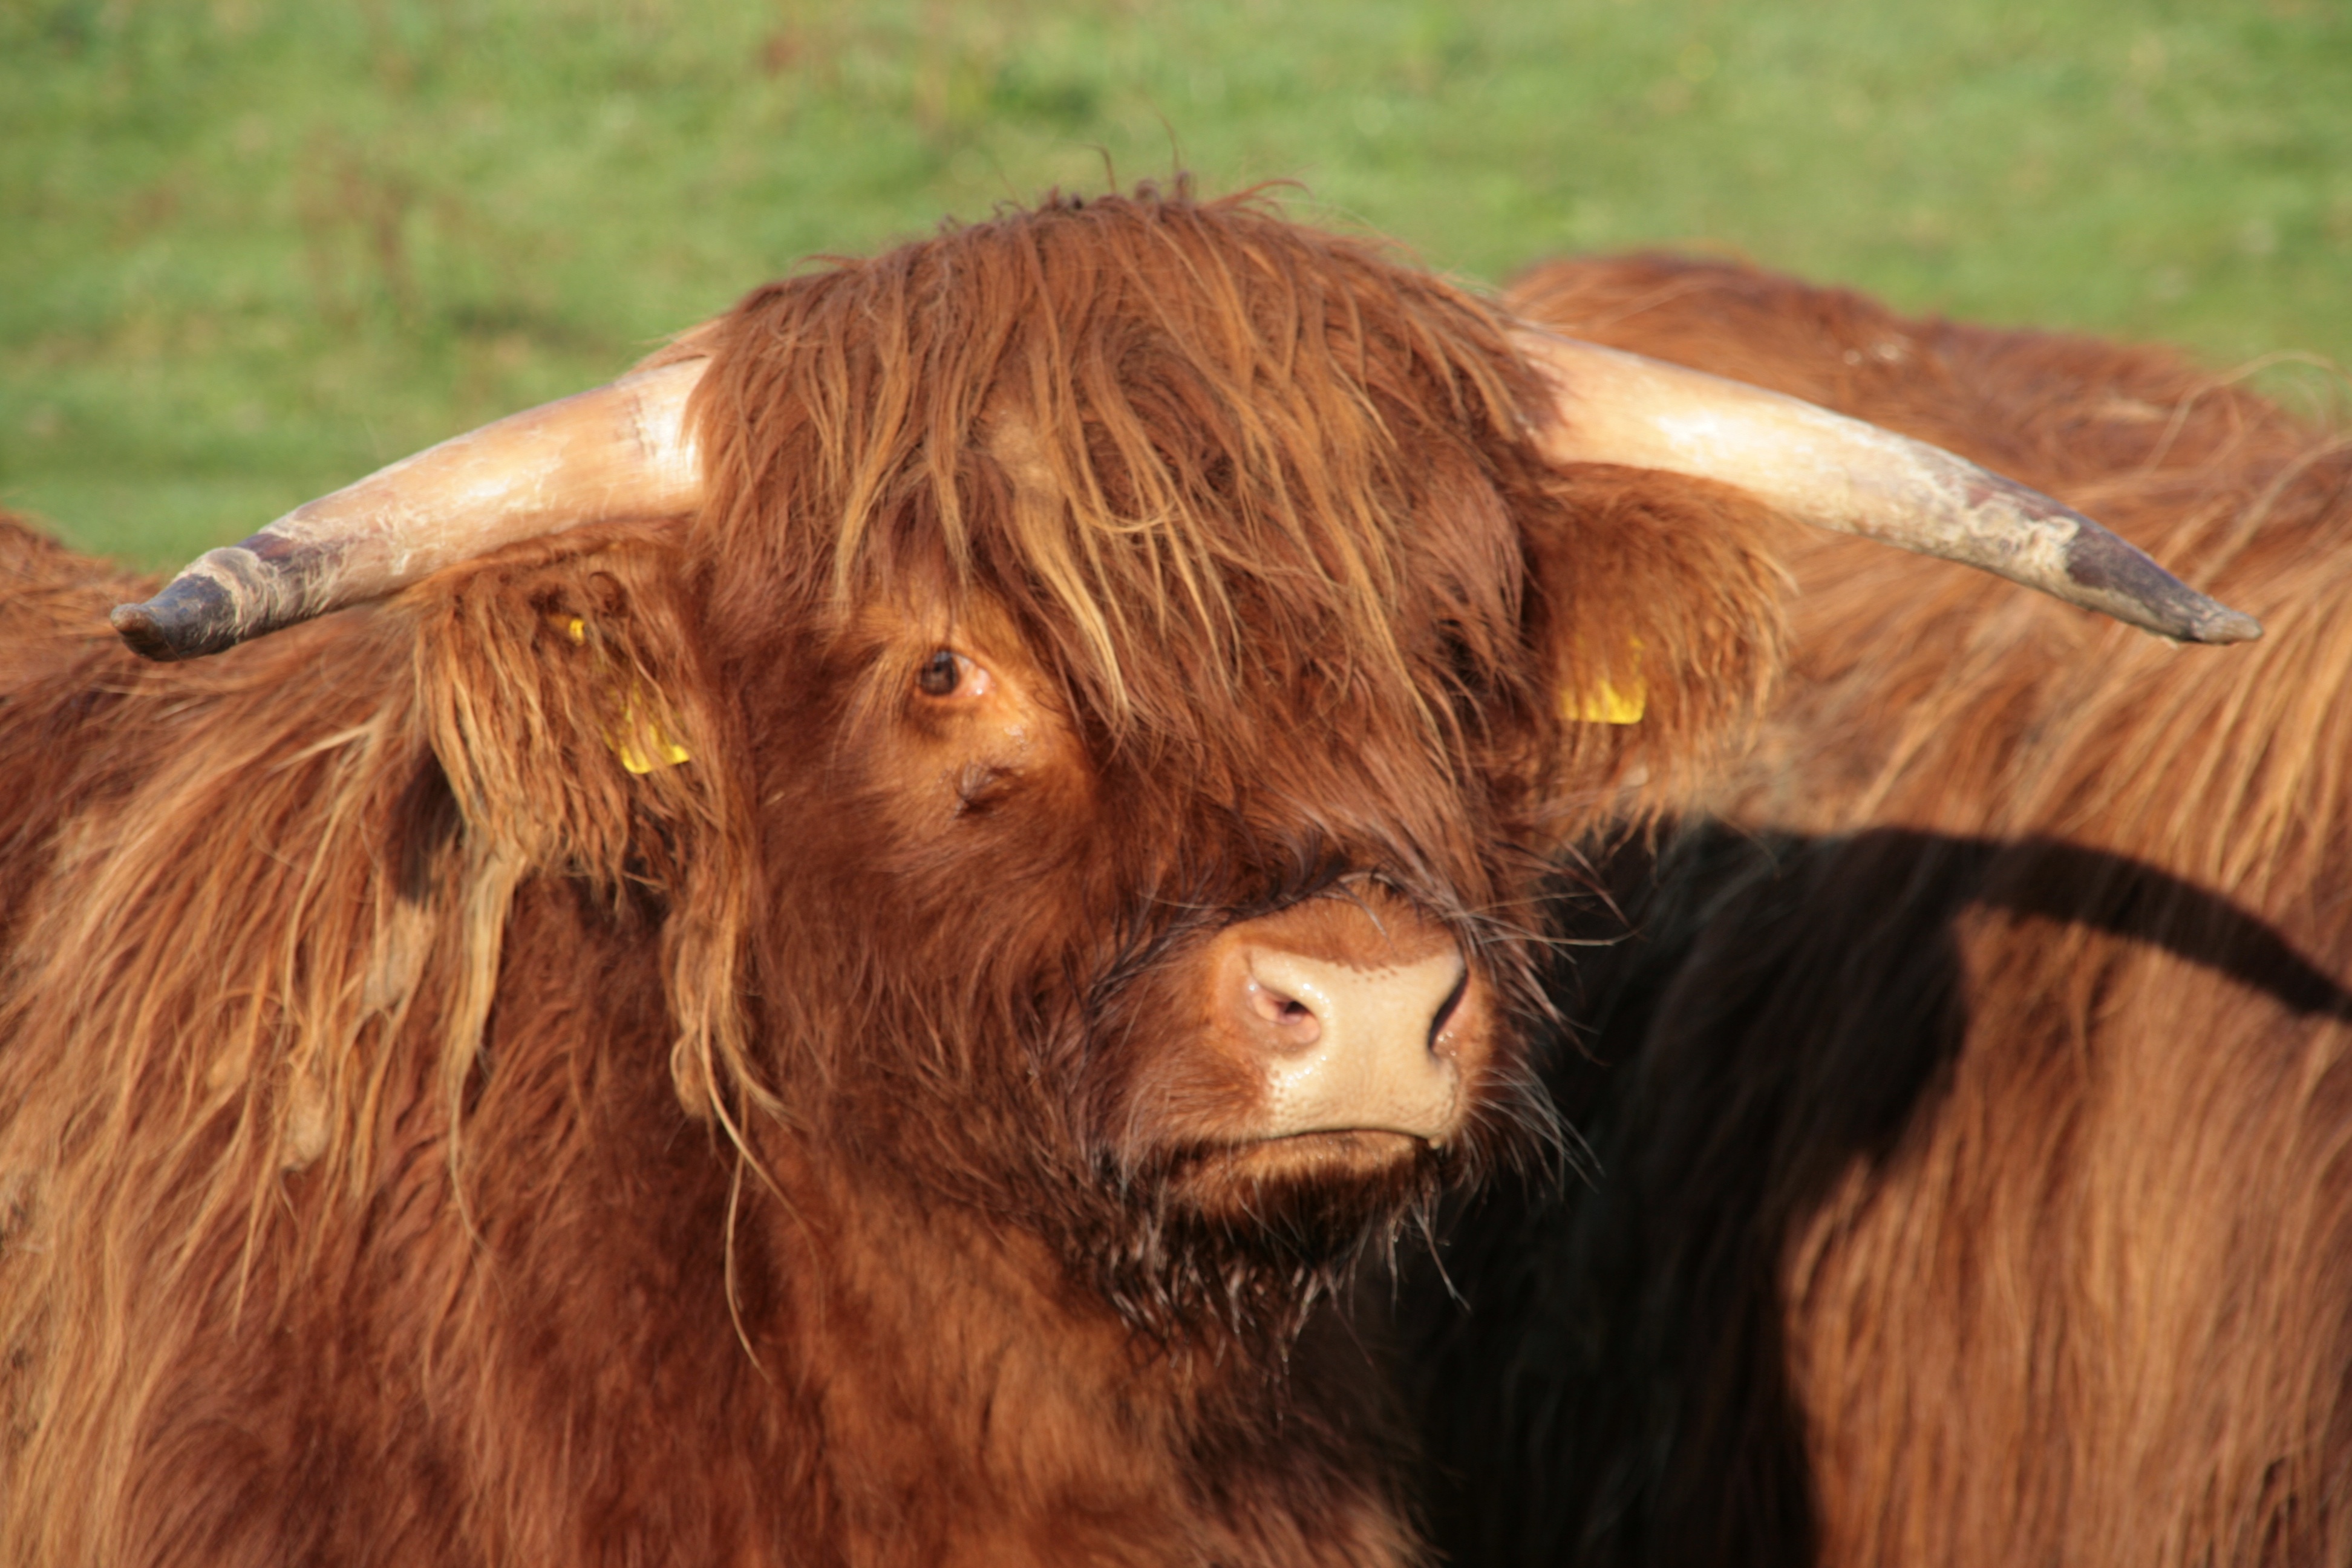
beef, horns, highland beef, shaggy, agriculture, wildlife photography, scottish hochlandrind, scottish, livestock, pasture